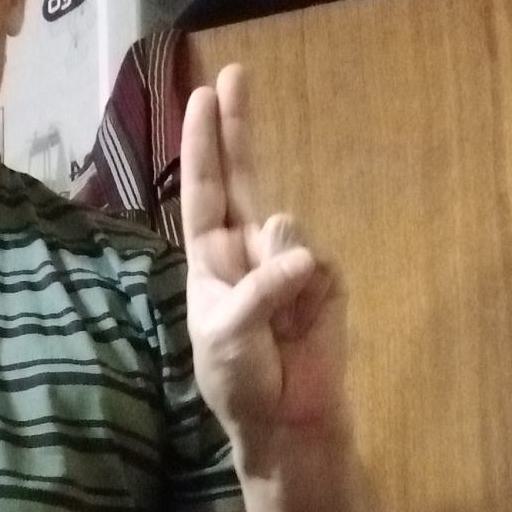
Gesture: two_up